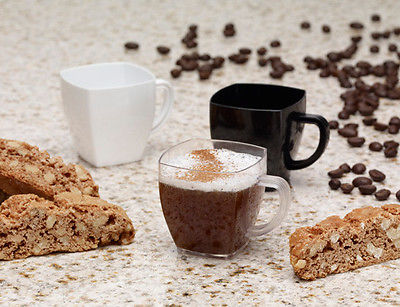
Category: mug